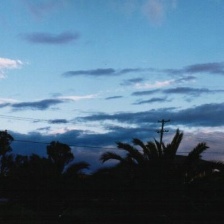
Cloud type: Stratocumulus